Street sign theft

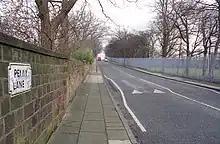
Penny Lane in Liverpool, where the sign has been painted onto the wall

Street signs can be stolen for use as decorations or to be sold as scrap metal. Although theft often seems arbitrary, signs with unusual or amusing names tend to be stolen more frequently. Sometimes considered to be a prank by the perpetrators, the theft is often costly and inconvenient for the municipality or agency that owns the sign, and it poses a danger to traffic. In the United States, each street sign generally costs between $100 and $500 to replace.